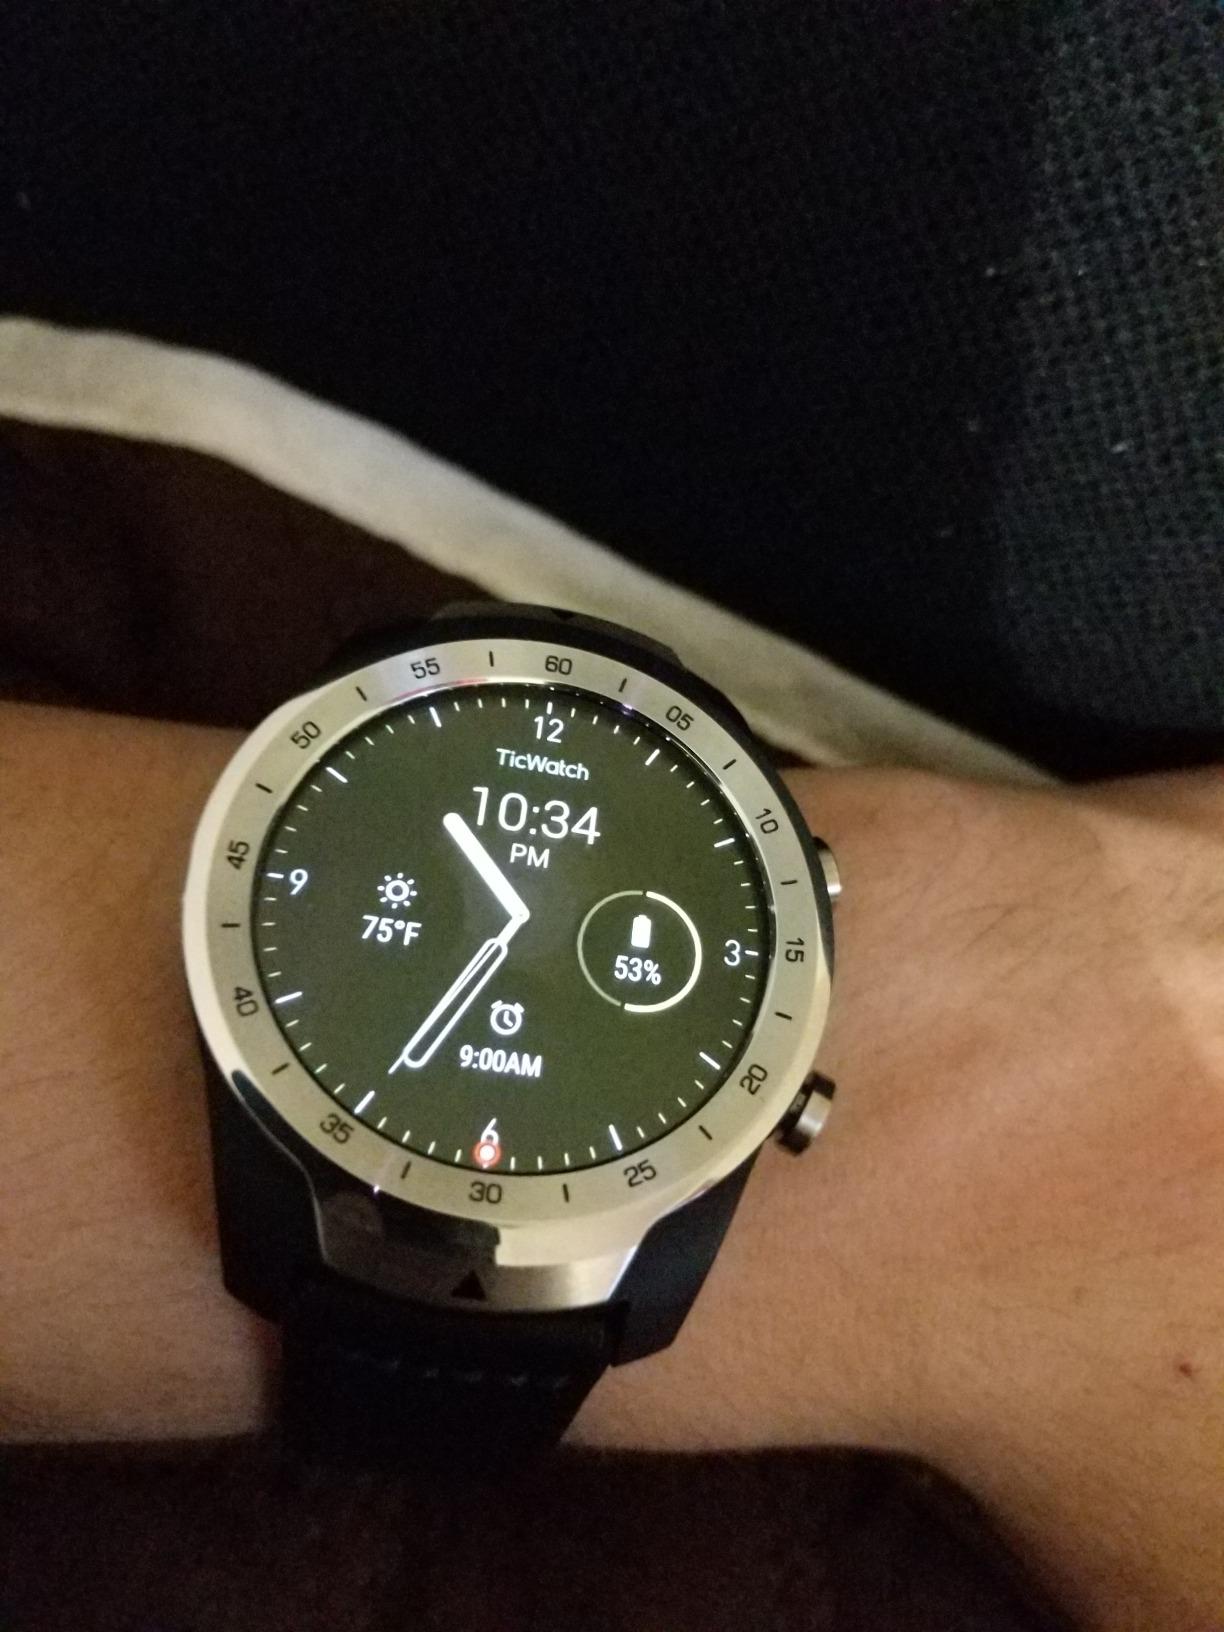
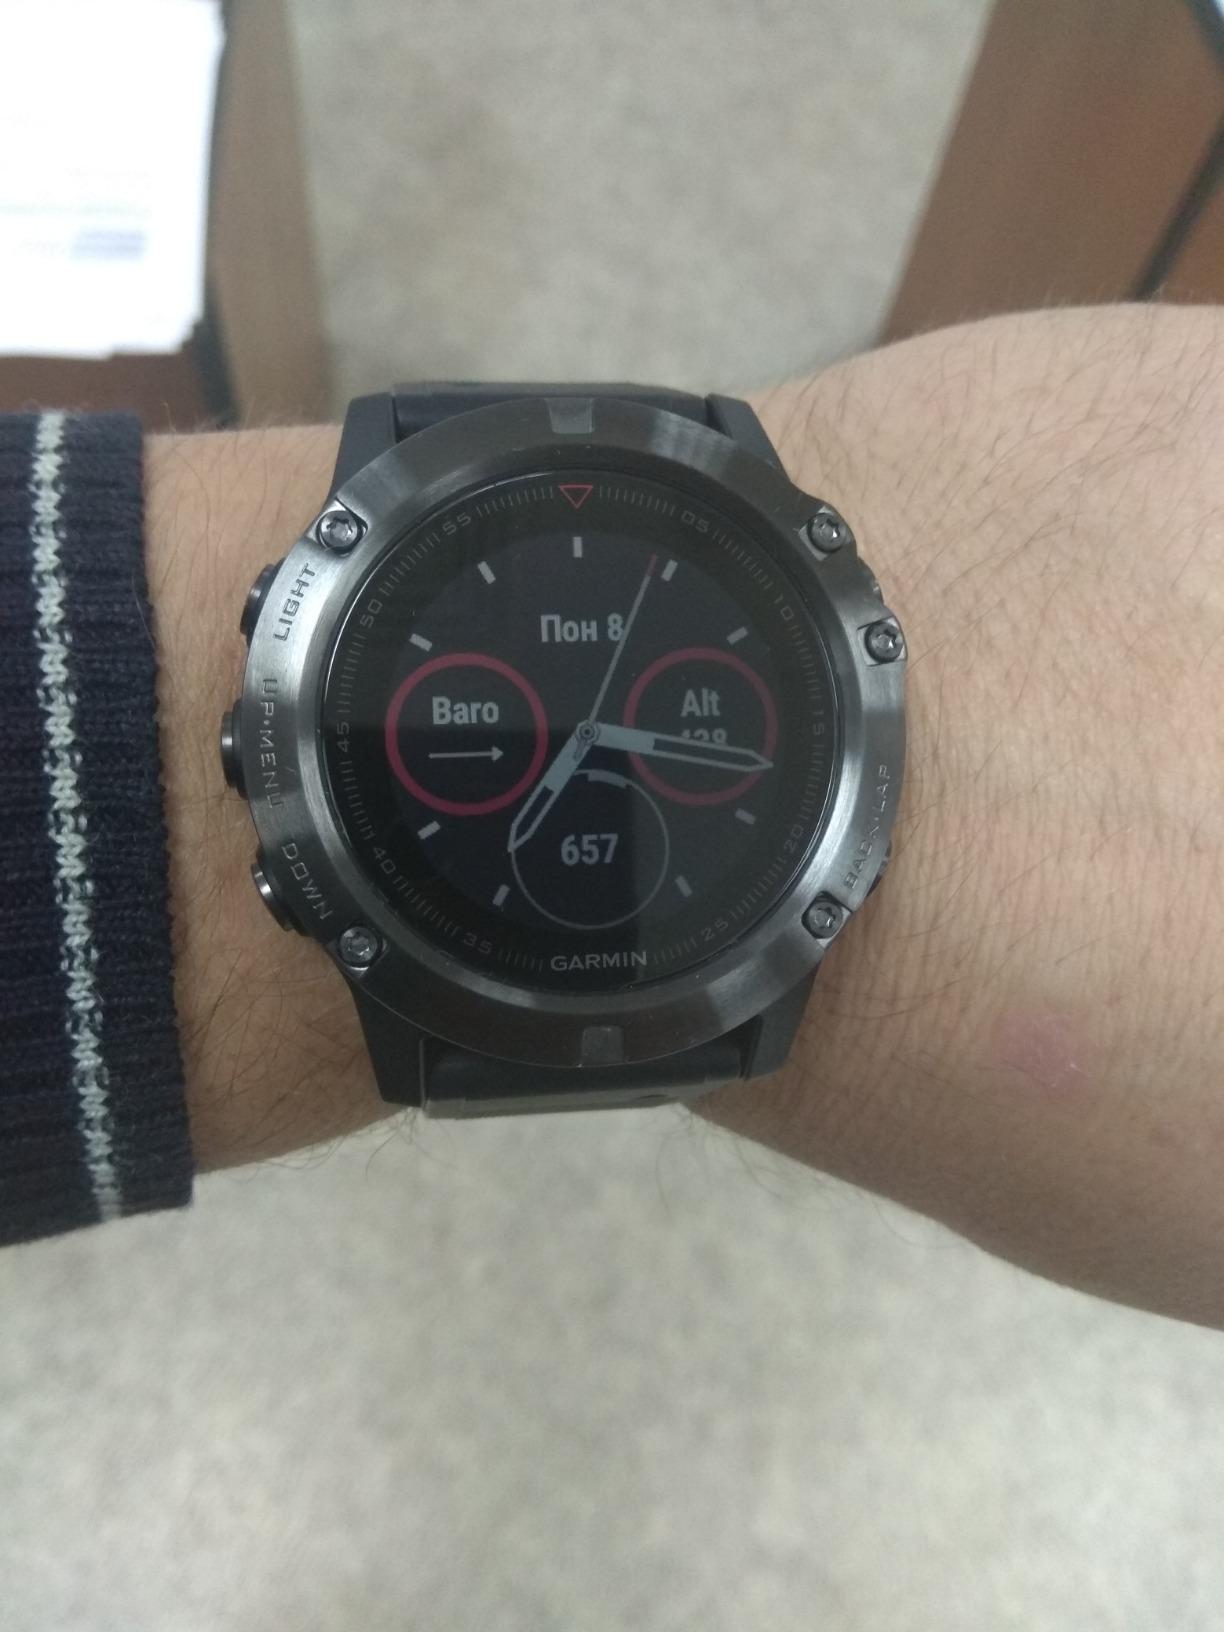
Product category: smartwatch
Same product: no